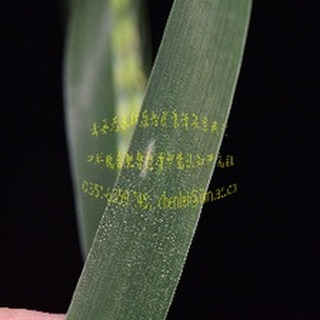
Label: wheat_mildew